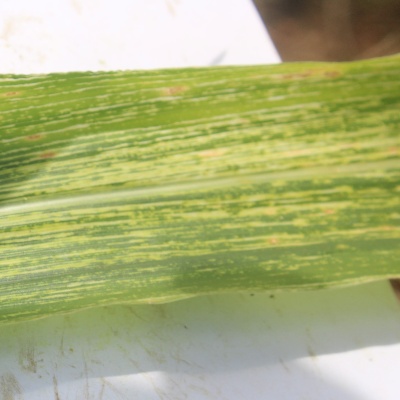
Crop: Maize
Condition: streak virus